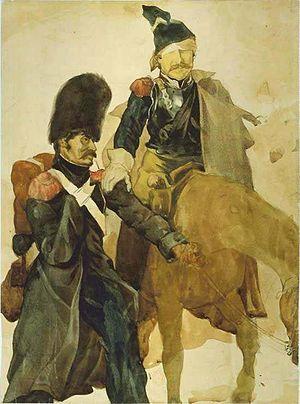
Théodore Géricault, né le 26 septembre 1791 à Rouen et mort le 26 janvier 1824 à Paris, est un peintre, sculpteur, dessinateur et lithographe français.